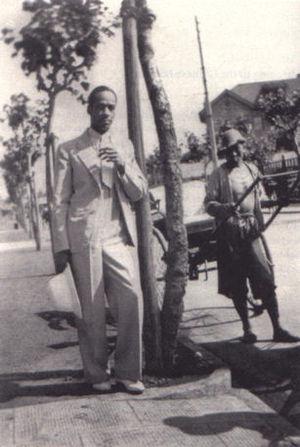
La C-pop, une abréviation de musique populaire chinoise, définit un genre musical produit par des artistes et groupes originaires de la République populaire de Chine, de Hong Kong et de Taïwan. D'autres artistes du genre sont originaires d'un pays dans lesquels la langue chinoise est d'usage courante comme Singapour et la Malaisie. La C-pop ne recouvre pas seulement la pop chinoise, mais également le R&B, les ballades, le rock chinois, le hip-hop chinois et l'ambient chinois. Il existe trois principaux sous-genres de la C-pop : la Cantopop, la Mandopop et la T-pop.
Wilbur Dorsey Clayton dit Buck Clayton, né le 12 novembre 1911 à Parsons et mort le 8 décembre 1991 à New York, est un trompettiste, arrangeur et chef d'orchestre de jazz américain.
Le NEA Jazz Masters Fellowship est une récompense remise tous les ans depuis 1982 par le National Endowment for the Arts à des musiciens de jazz à la carrière établie en reconnaissance de leur œuvre.